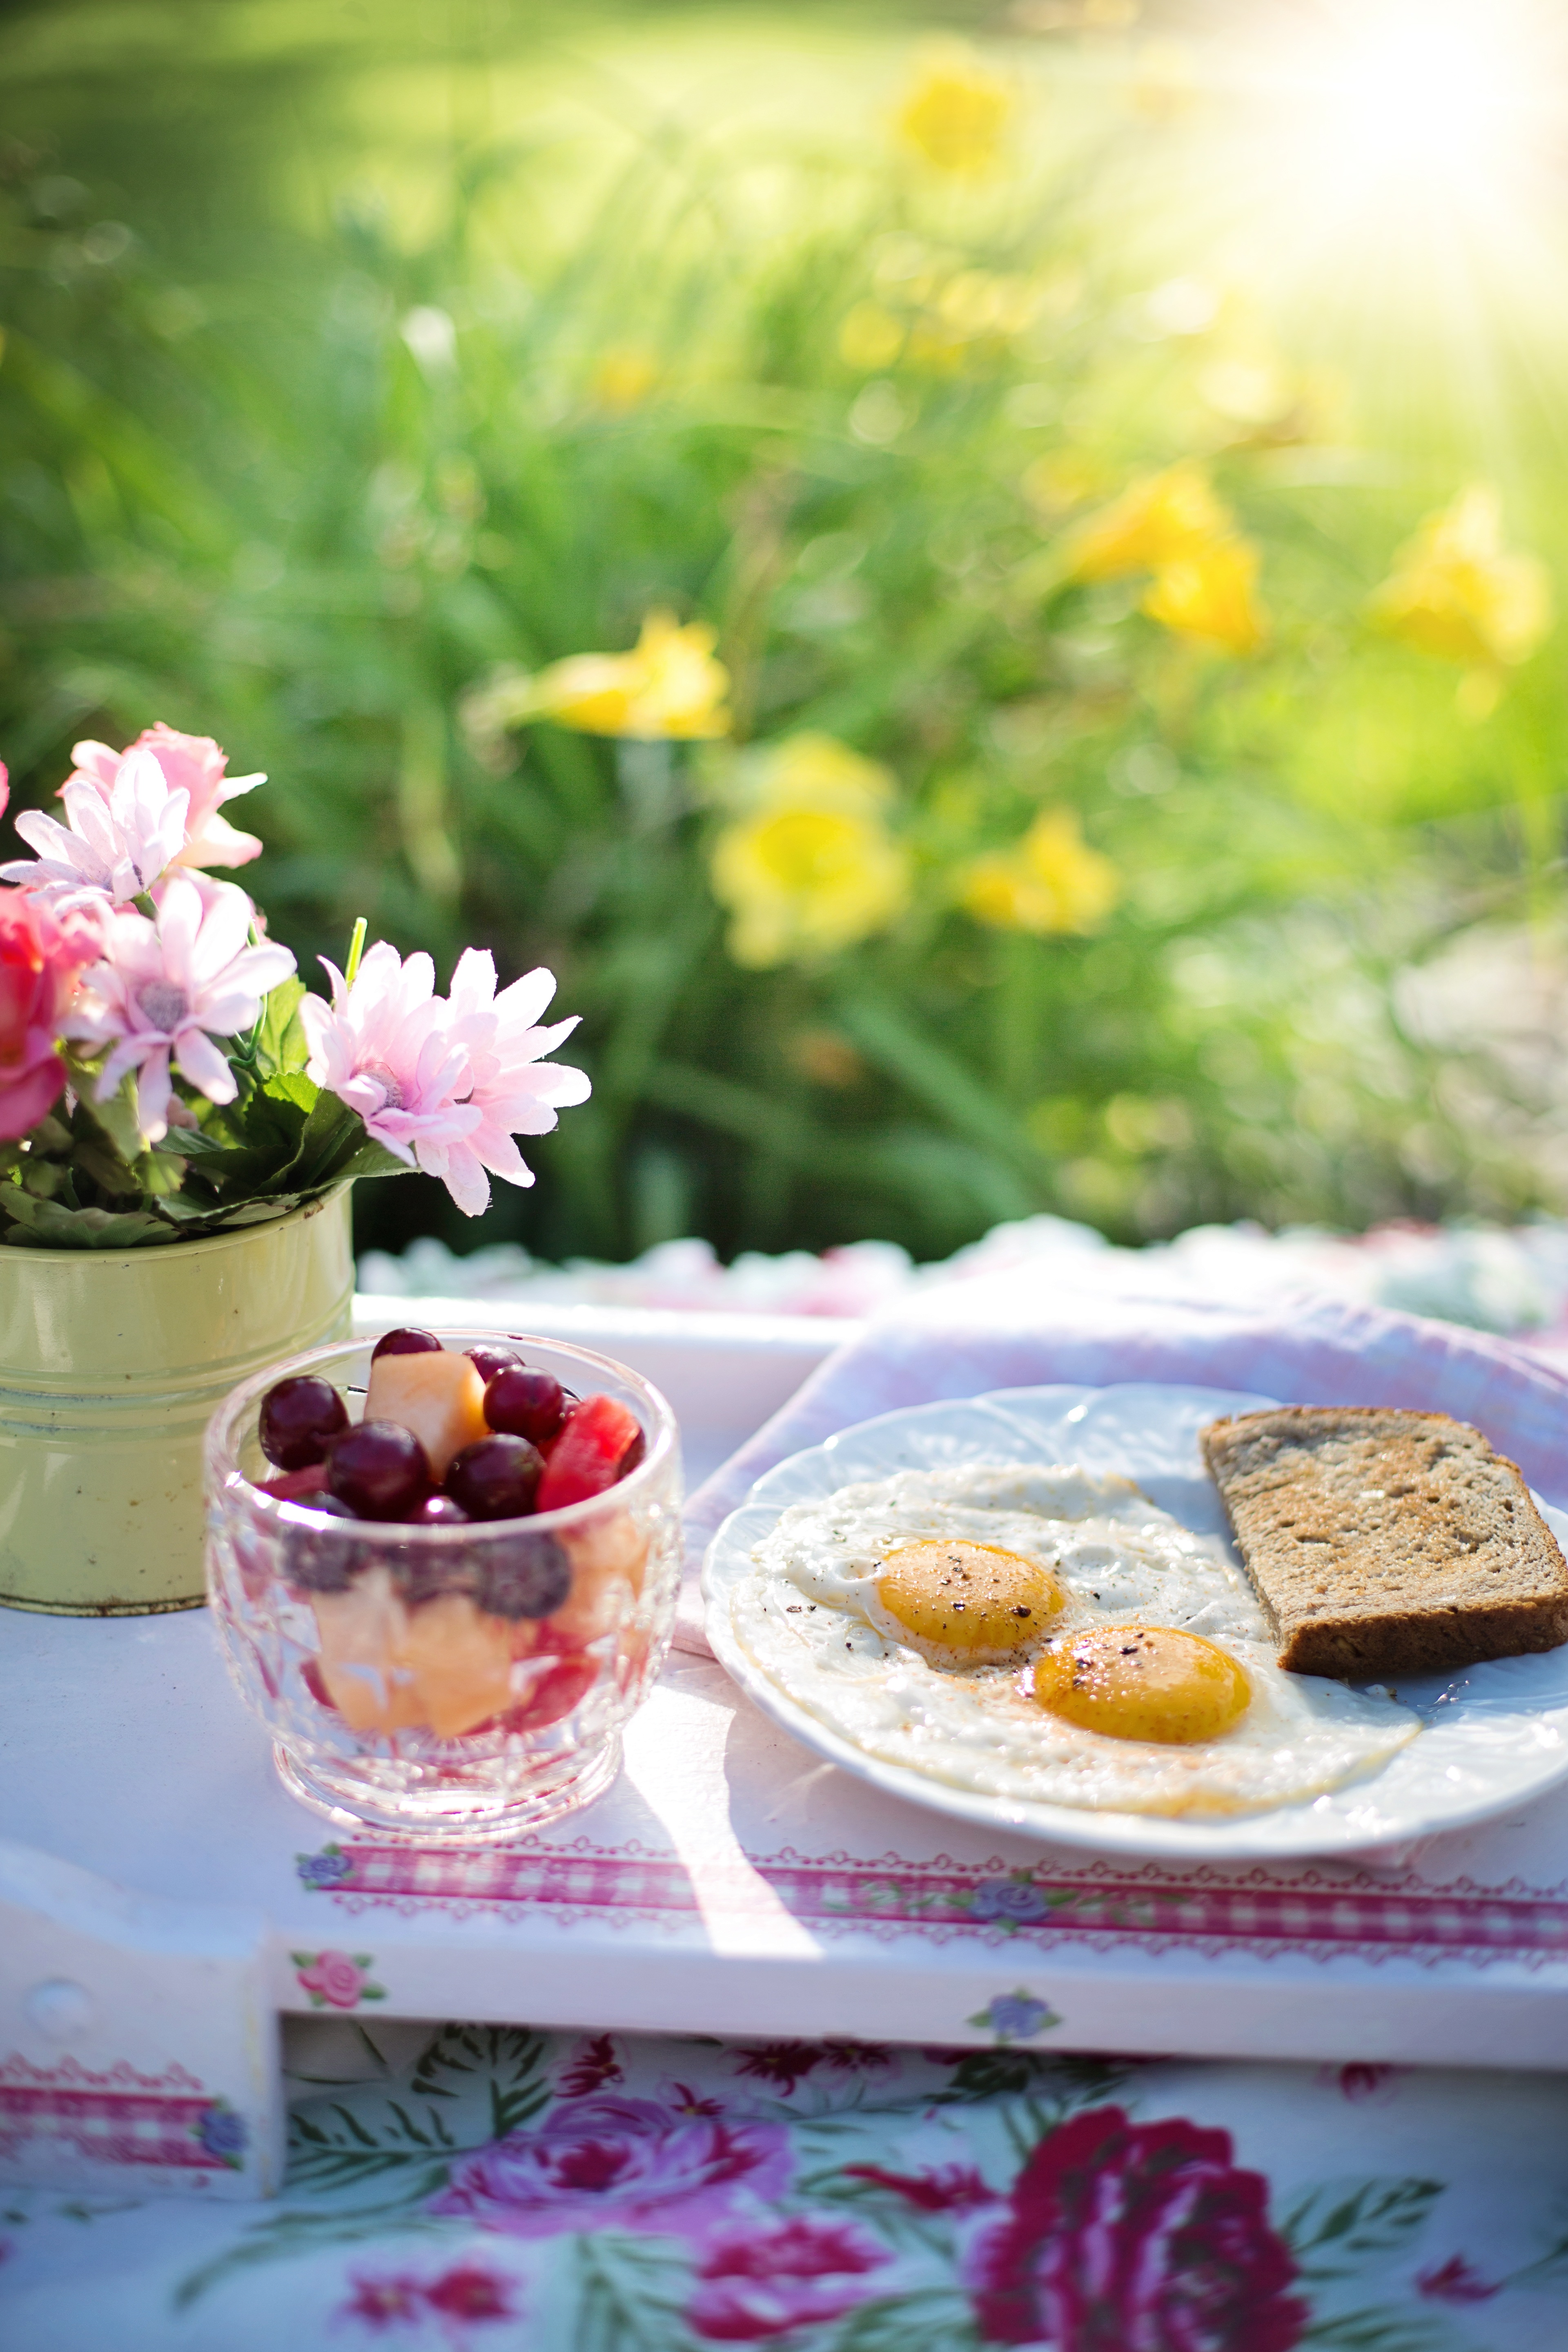
morning, flower, summer, meal, food, produce, plate, breakfast, healthy, delicious, yolk, toast, picnic, brunch, fried eggs